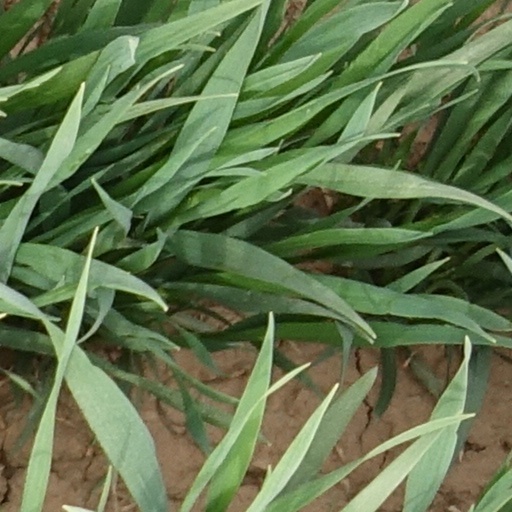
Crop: wheat